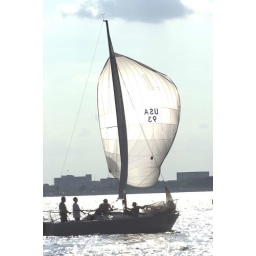
Clear Lake, Texas Wednesday sail boat races in 2005